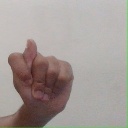
अक्षर: ट